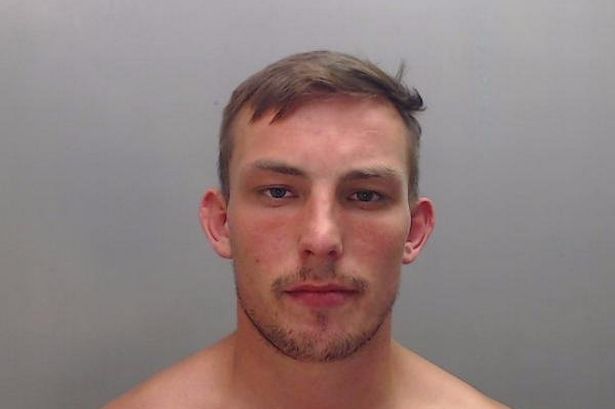
Gender: men